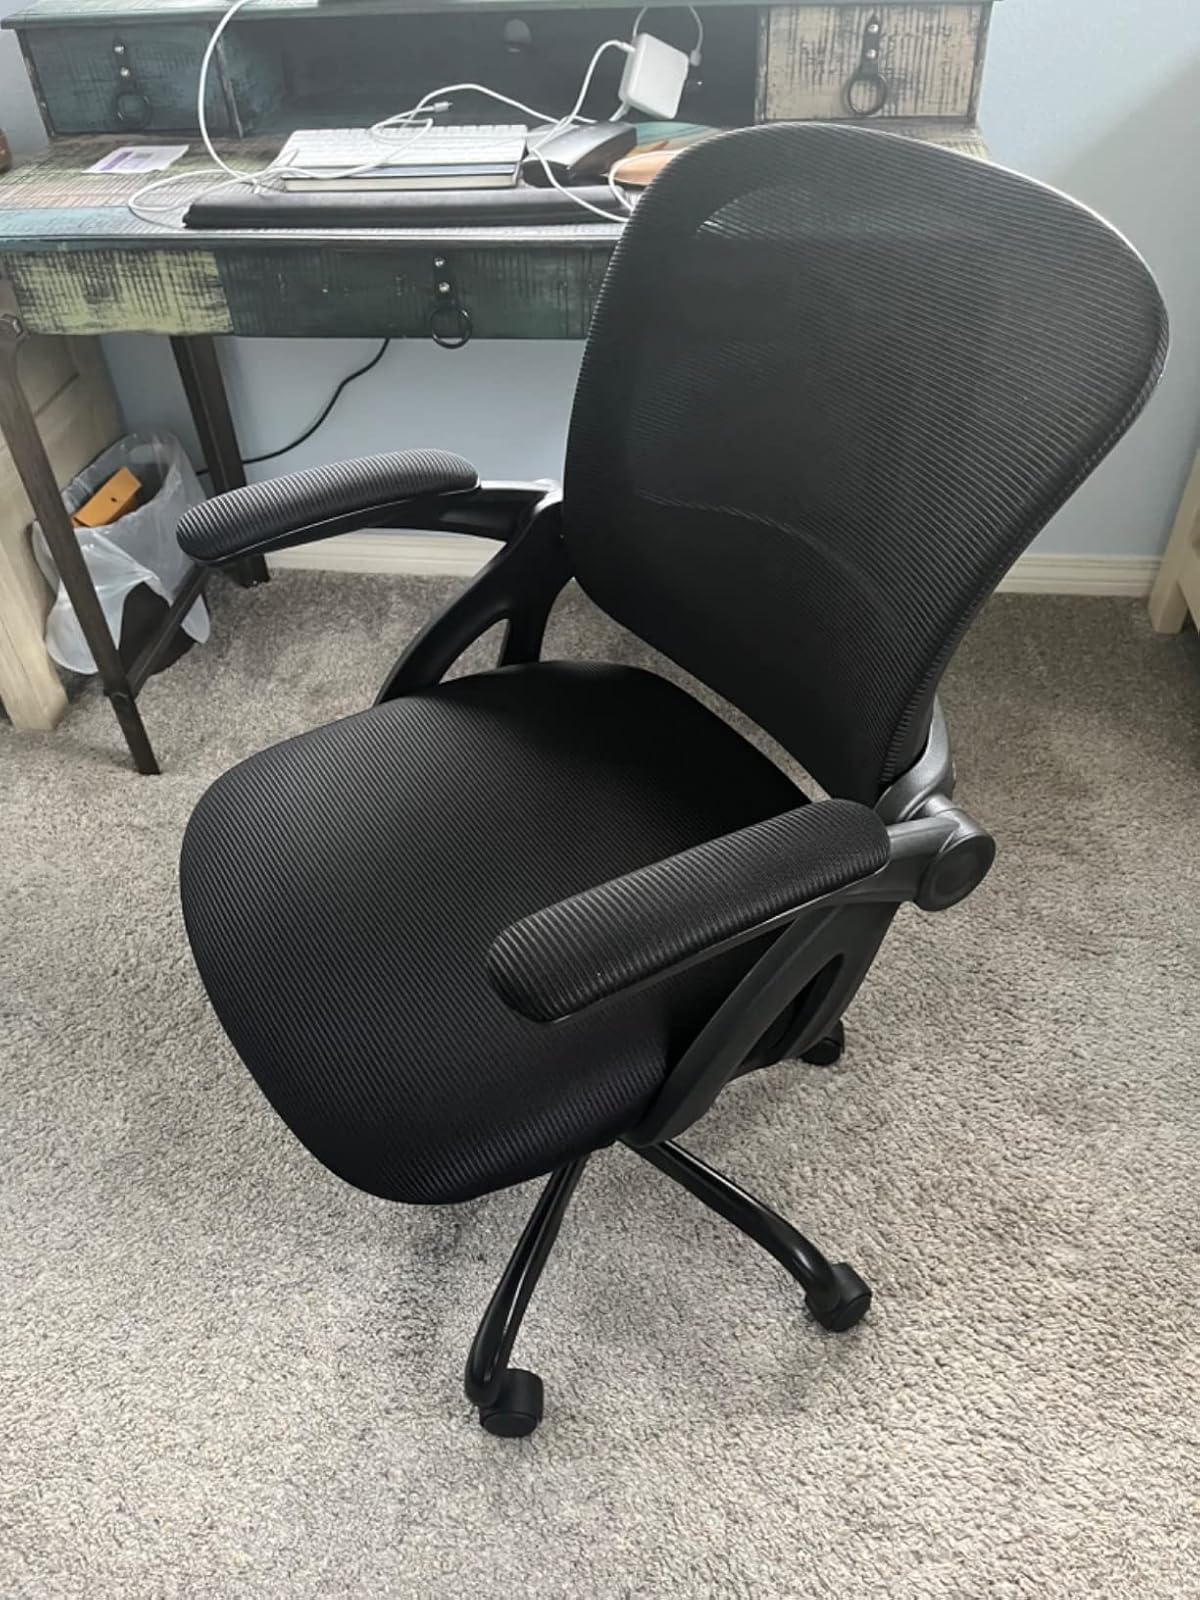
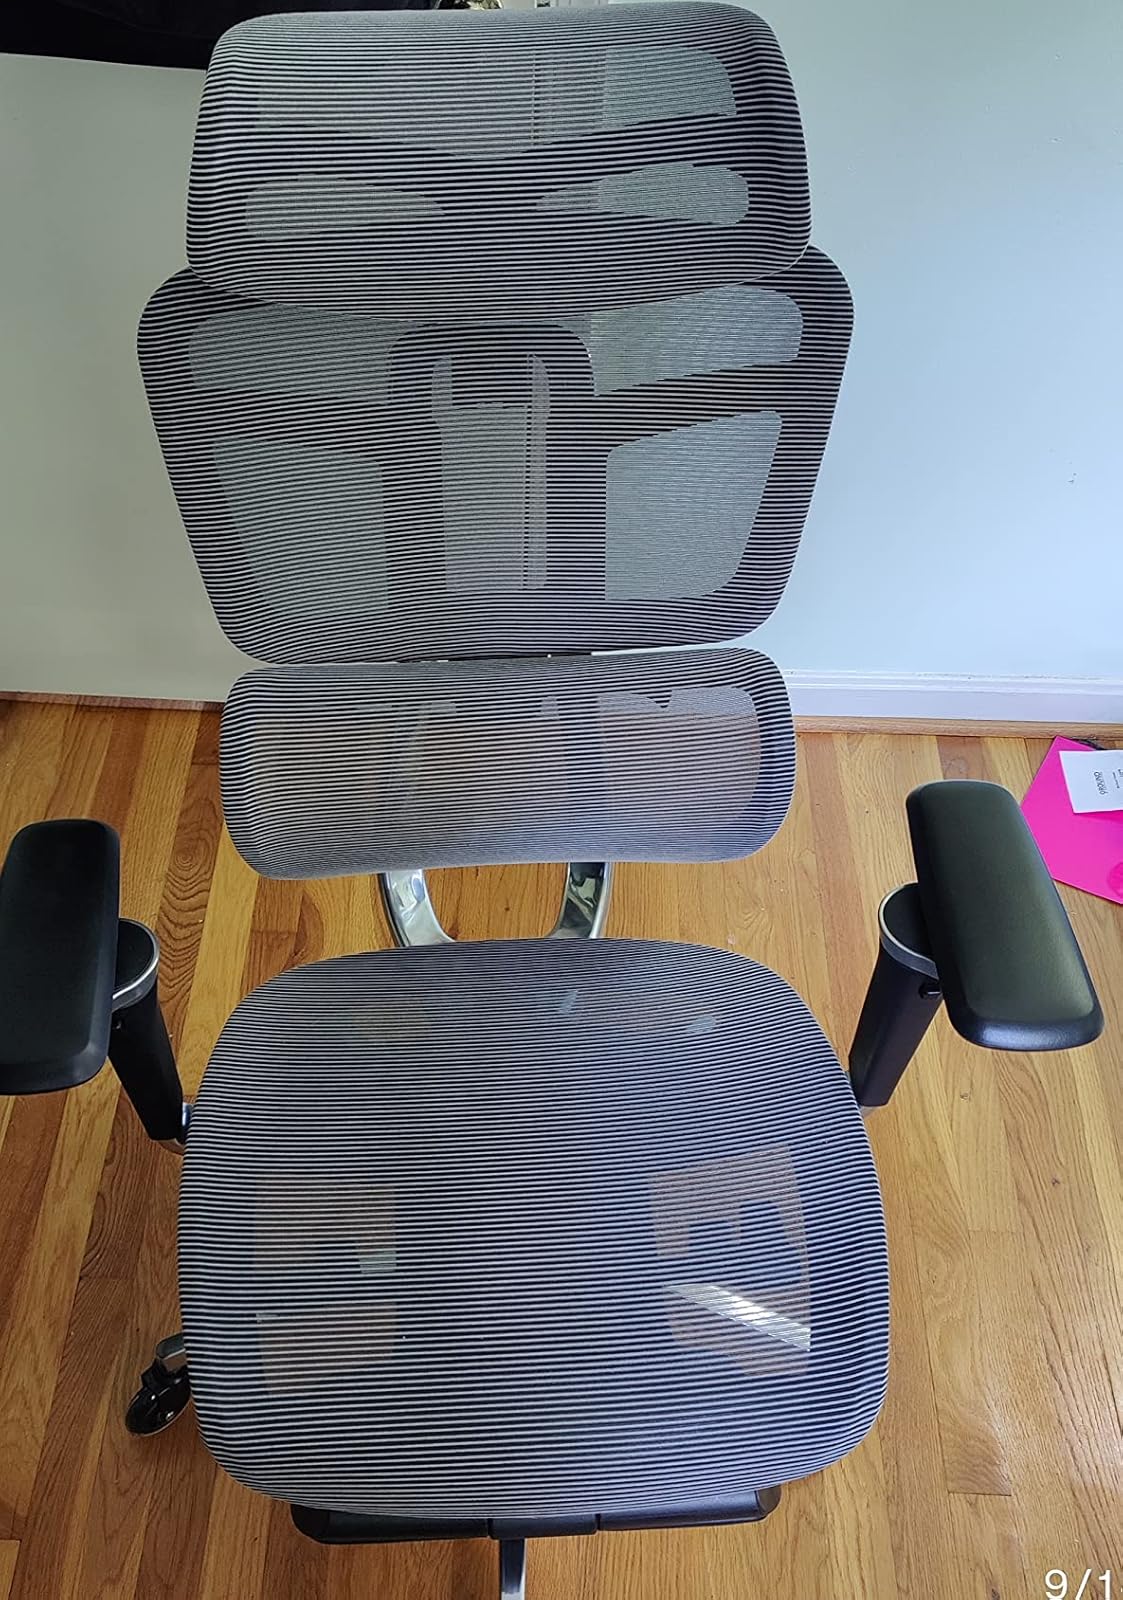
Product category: items_chair
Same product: no